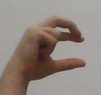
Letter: thal